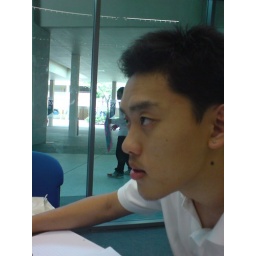
honey's cute look. looking at the computer screen in library ^^